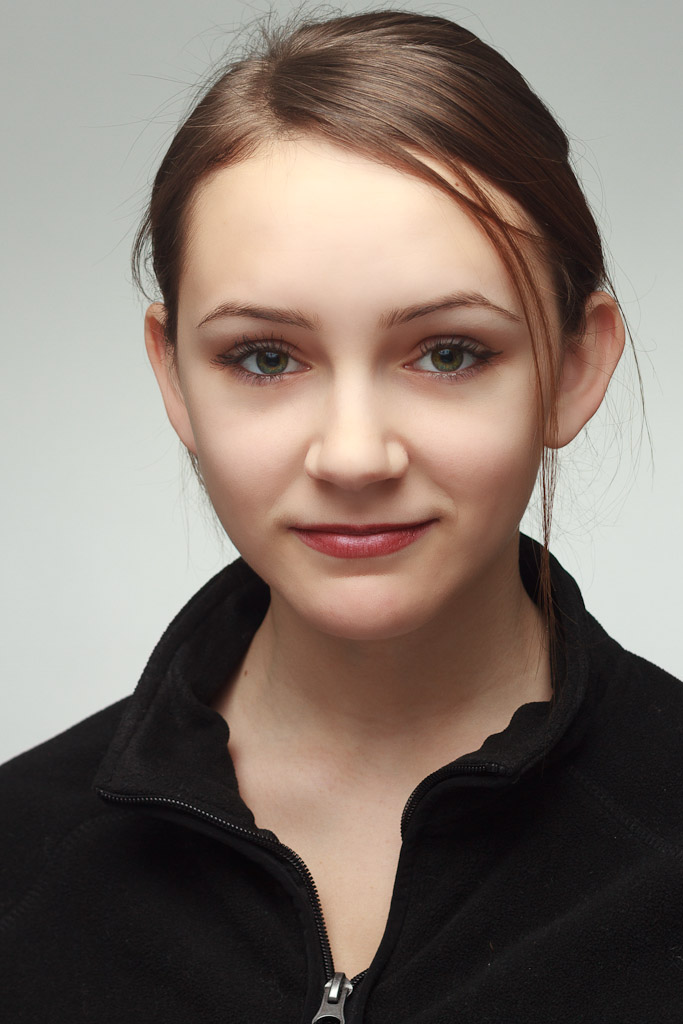
Label: Colored